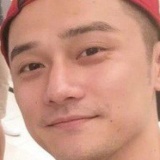
diễn viên Tưởng Kình Phu